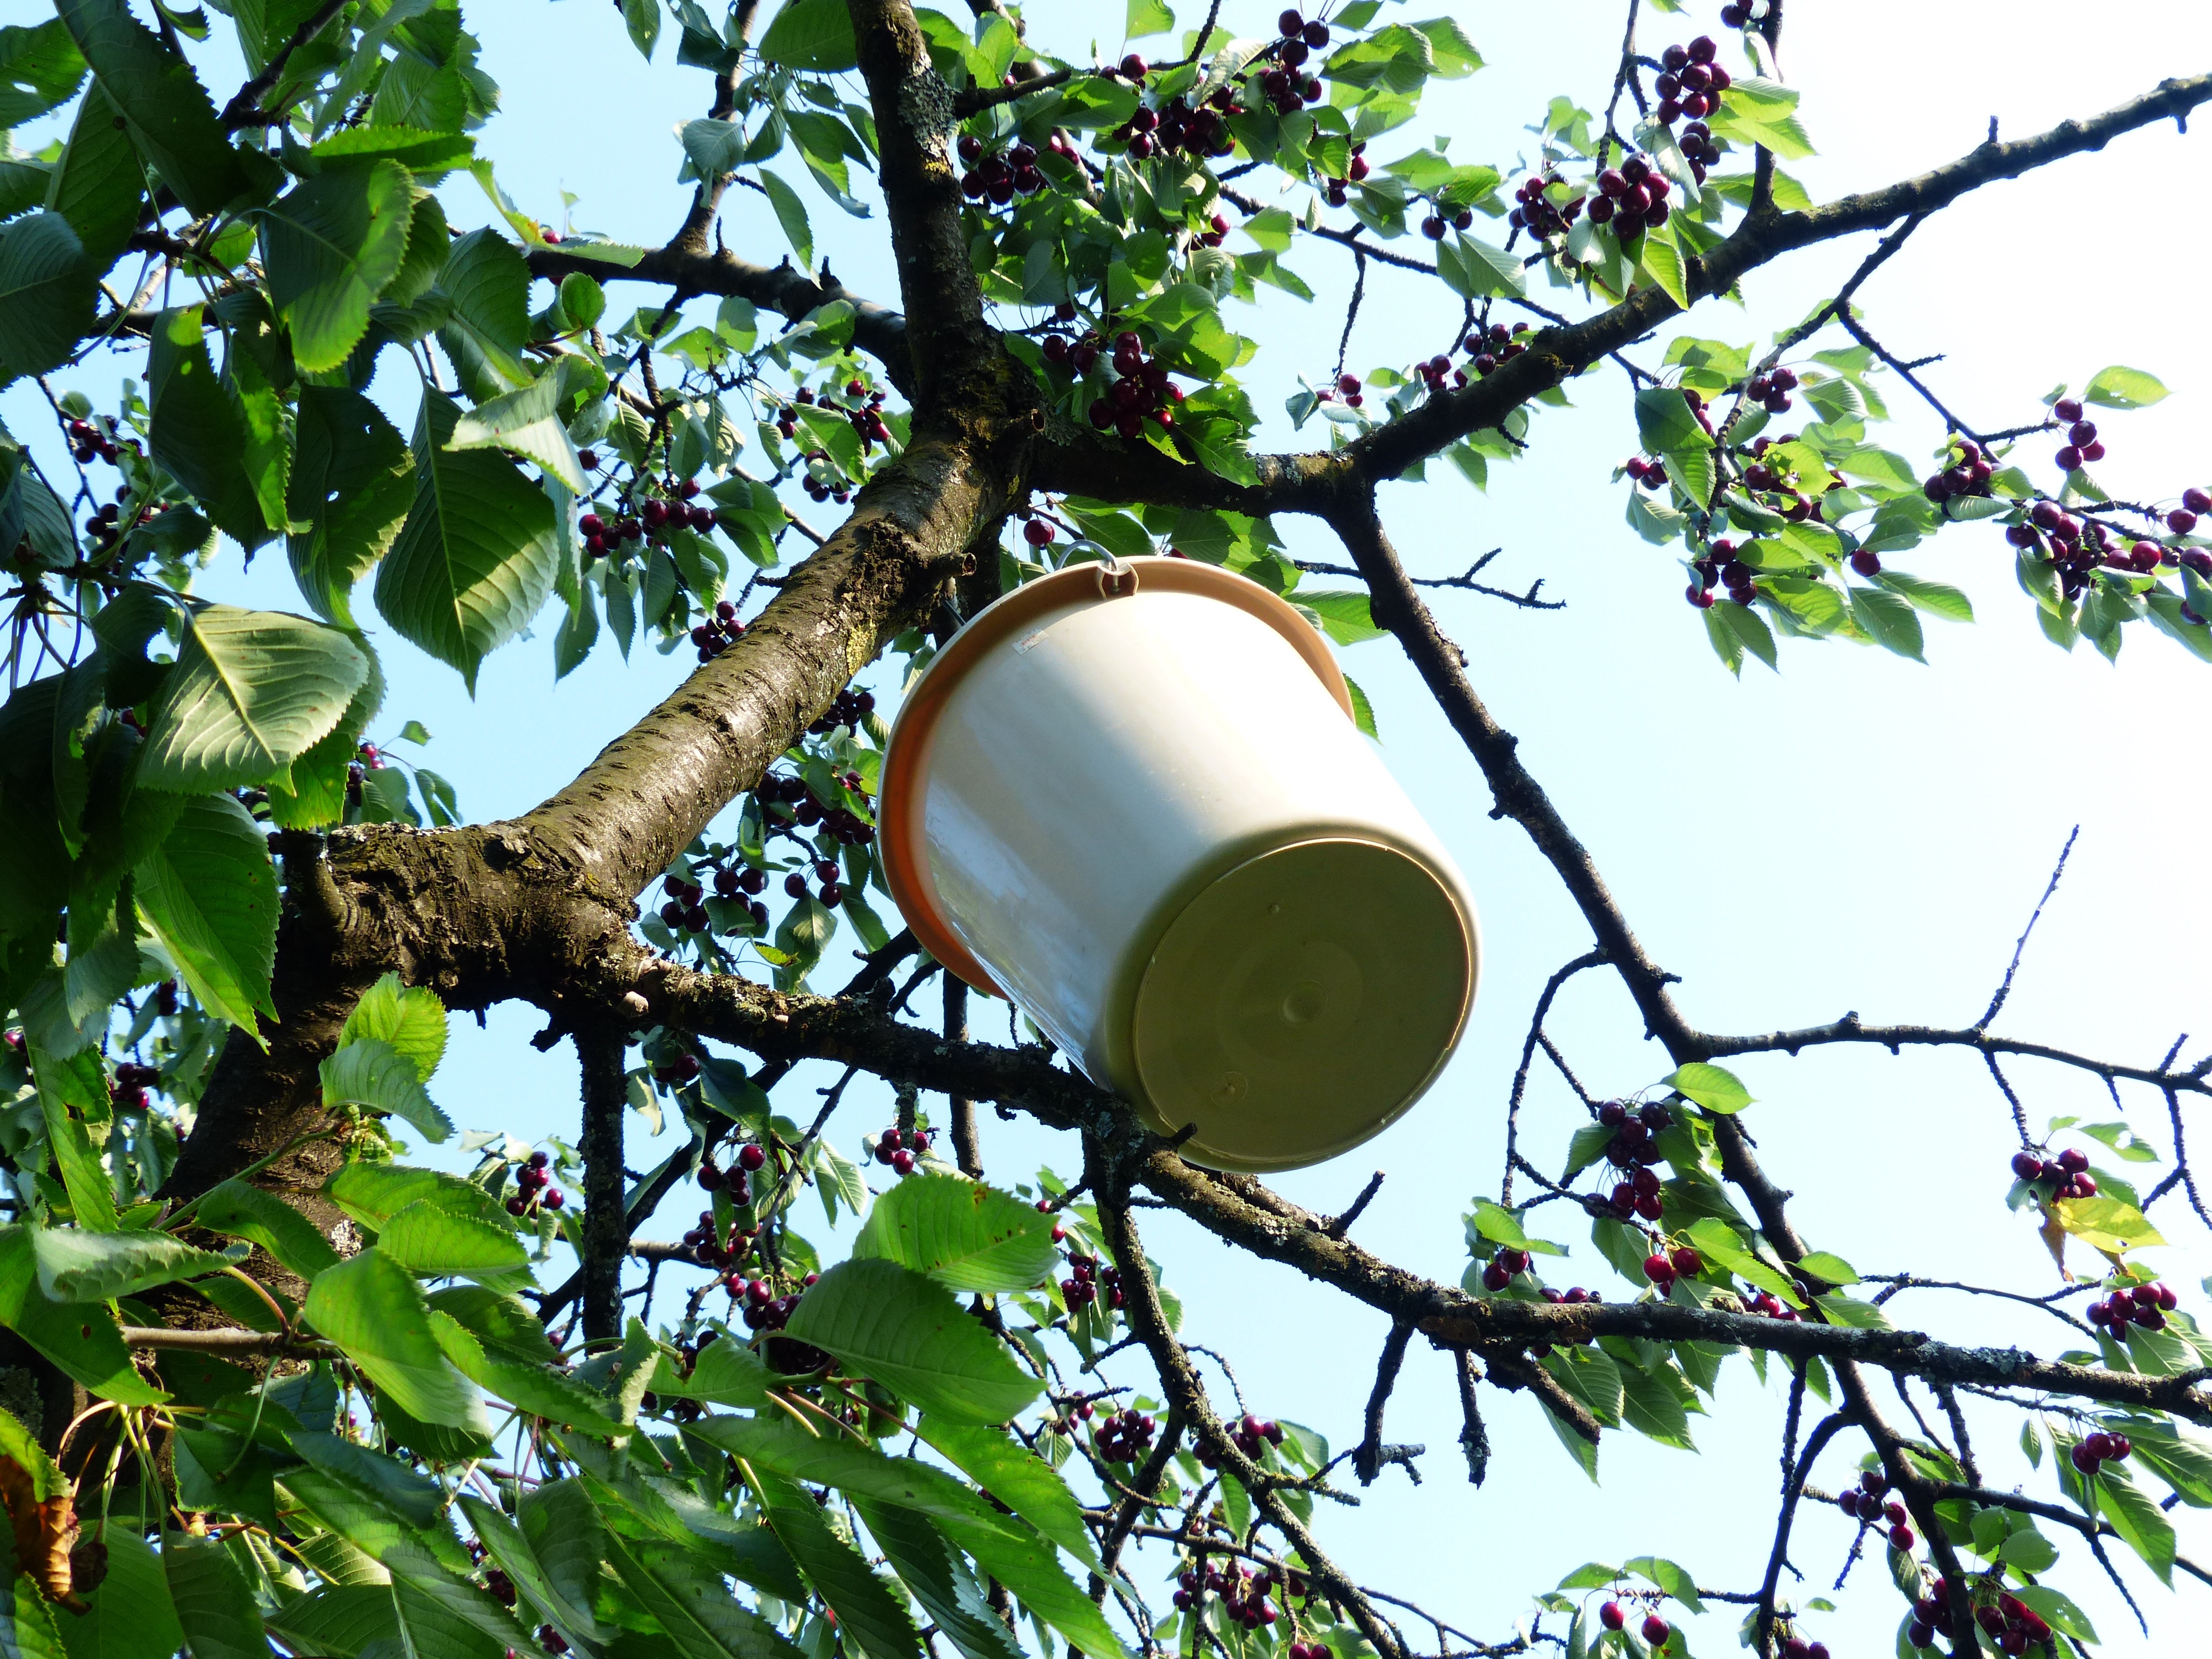
tree, branch, bird, plant, fruit, sweet, flower, summer, green, red, botany, healthy, delicious, fauna, bucket, leaves, fruit tree, nest, bing, pick, cherry, fruity, sweet cherry, bird cherry, prunus avium, woody plant, cherry picking